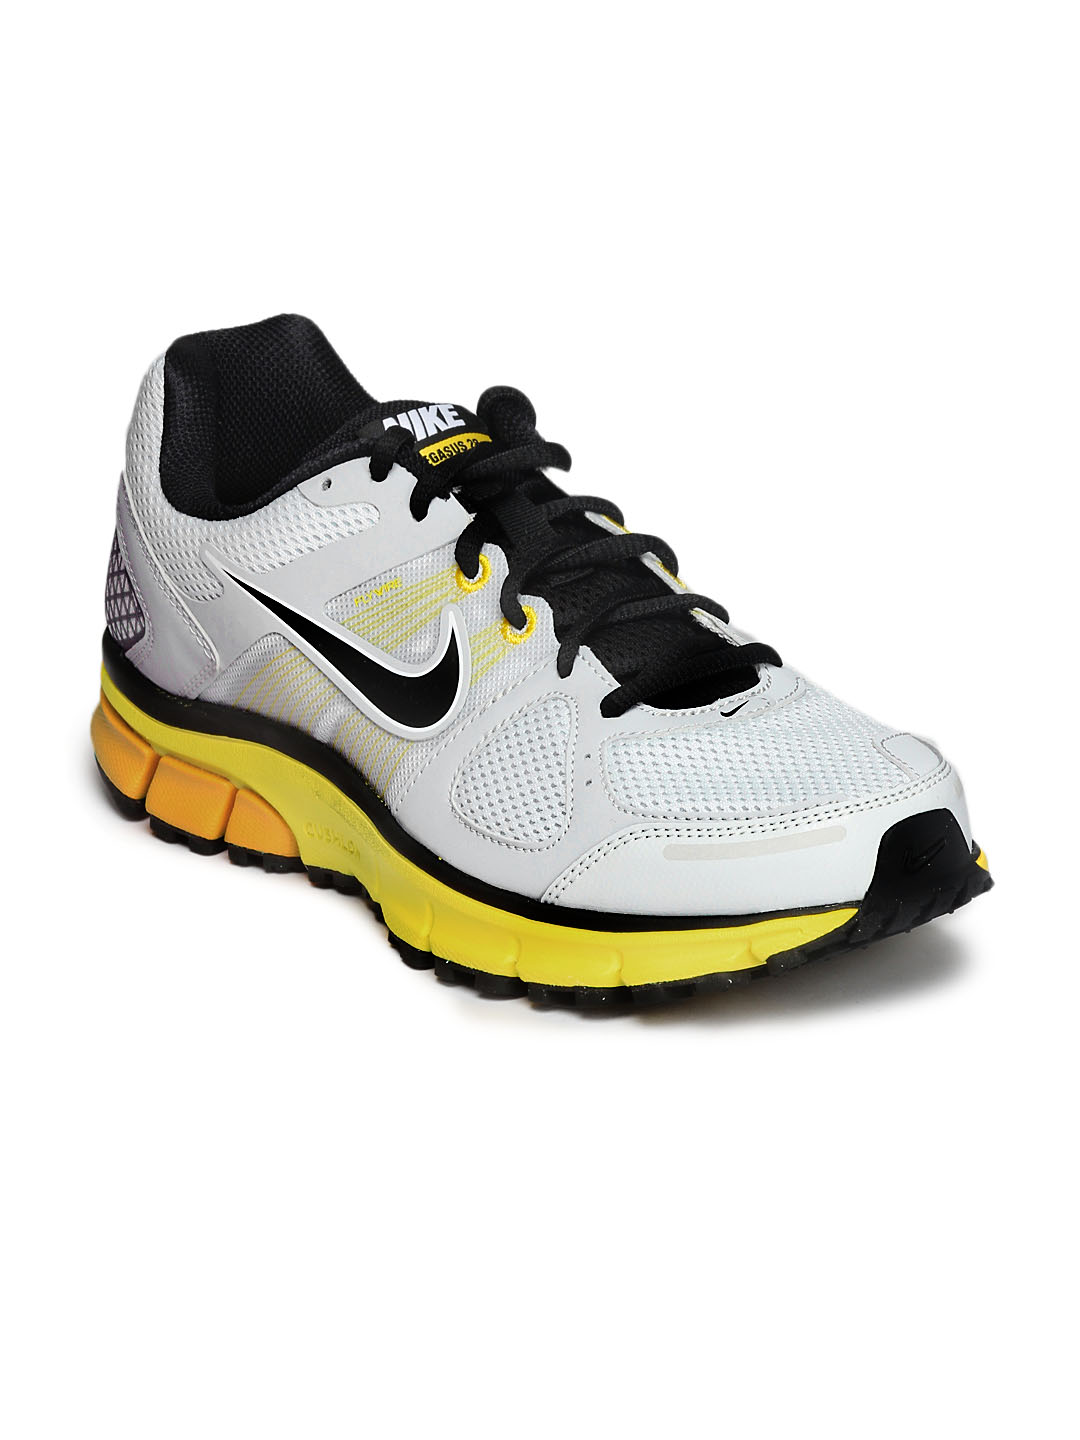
Nike Men White & Yellow Sports Shoes
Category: Footwear / Shoes / Sports Shoes
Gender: Men
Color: White
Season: Summer 2012
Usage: Sports